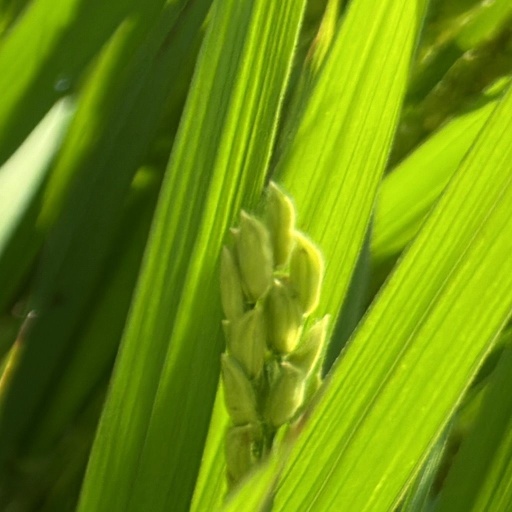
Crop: rice